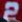
Number: 2